Datta Jayanti

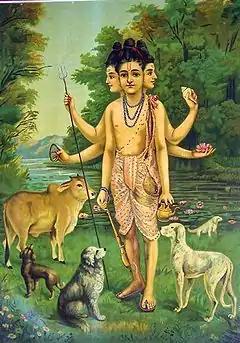
Painting of Dattatreya, Raja Ravi Varma

Datta Jayanti, also known as Dattatreya Jayanti, is a Hindu festival, commemorating the birth of the Hindu deity Dattatreya (Datta), a combined form of the Hindu male divine trinity of Brahma, Vishnu, and Shiva.